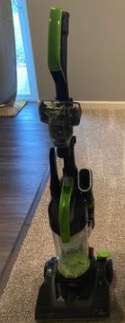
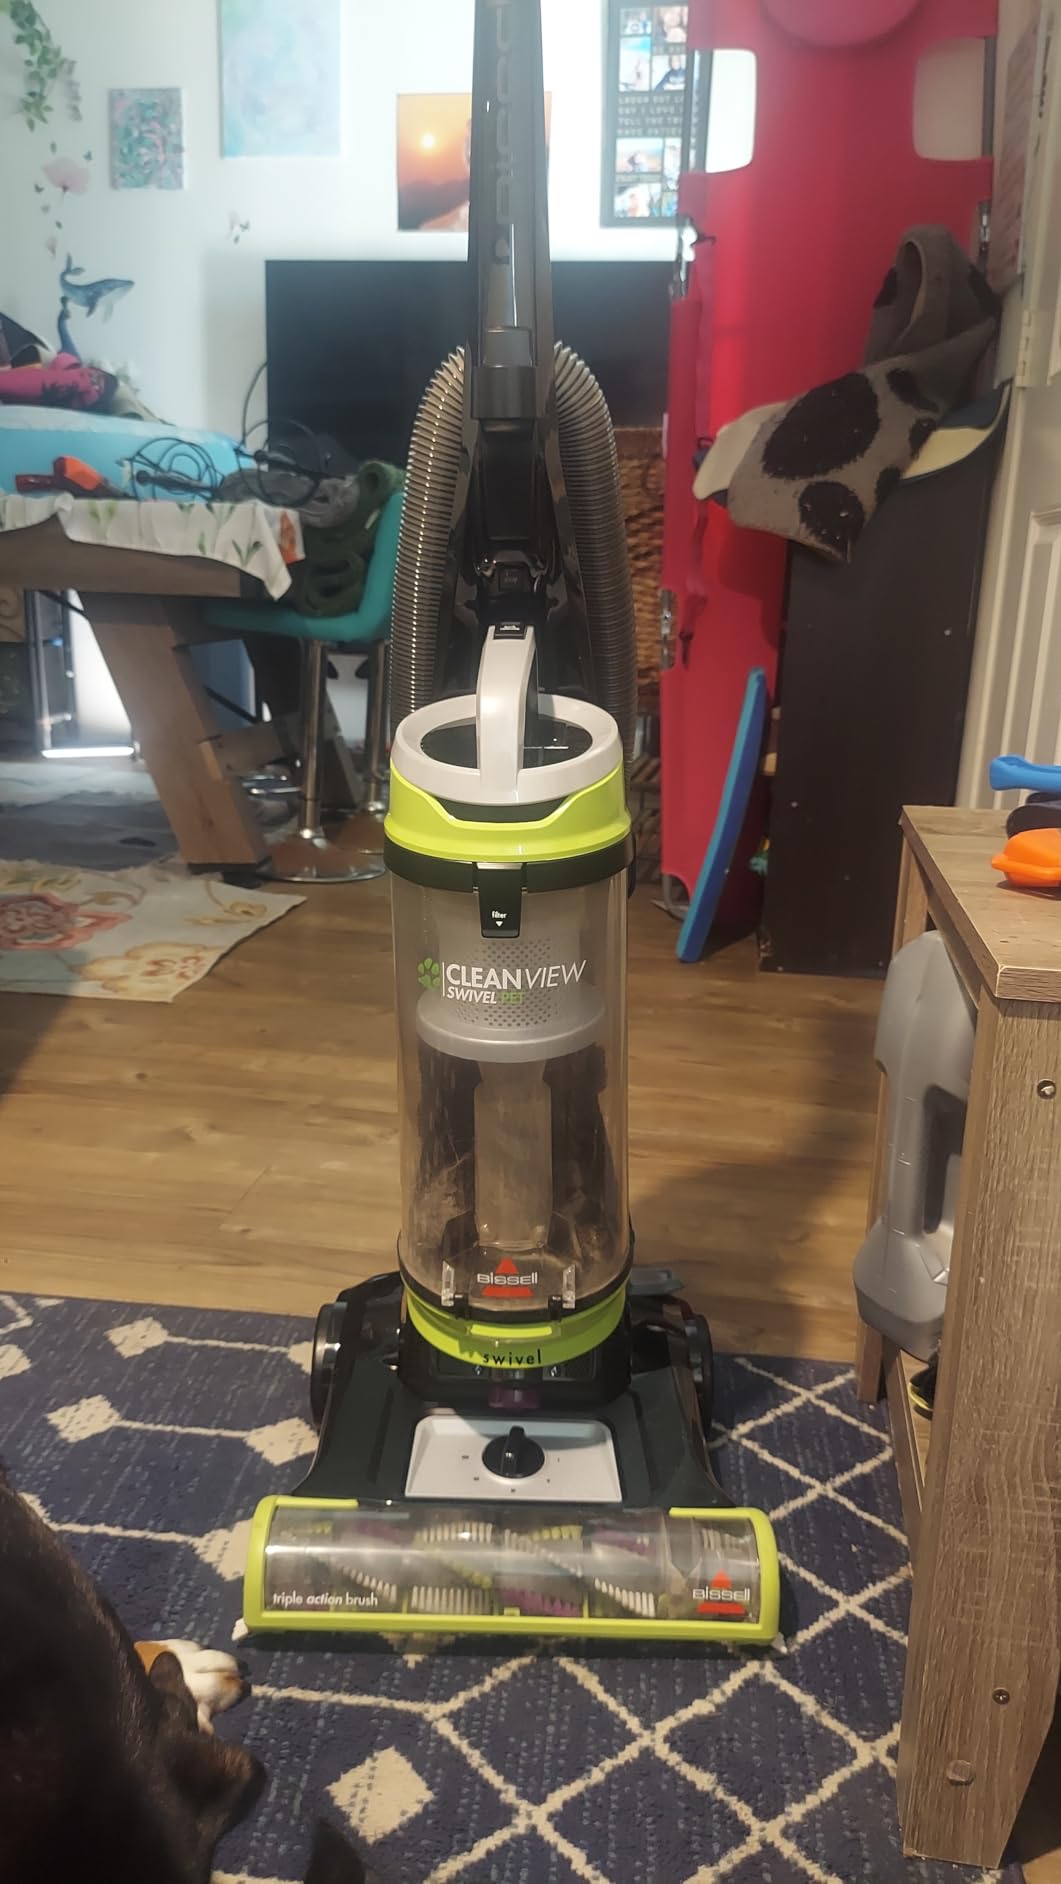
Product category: items_vacuum
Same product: no